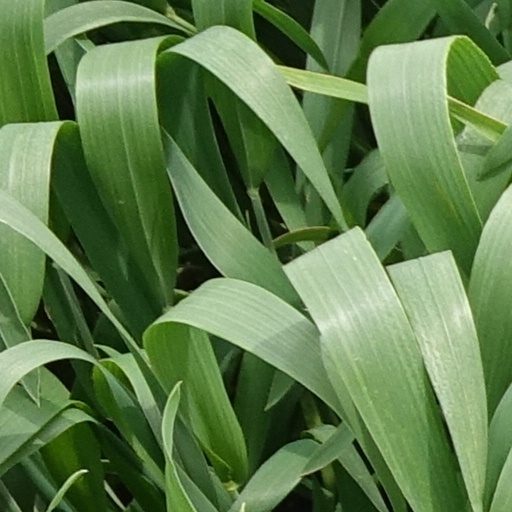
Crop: wheat